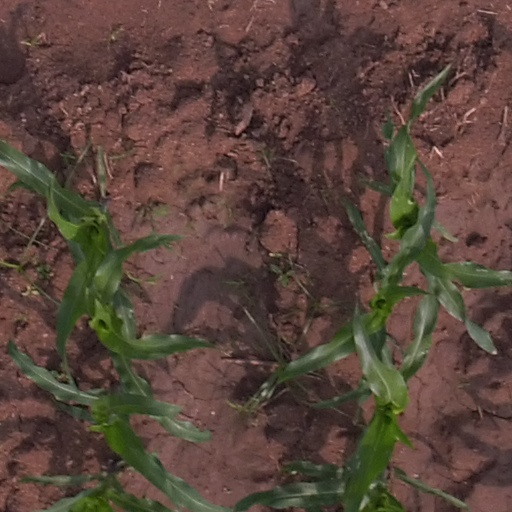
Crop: maize; corn